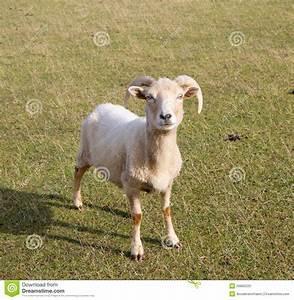
sheep